Duchy of Brittany

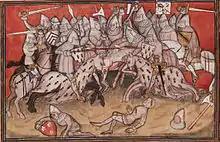
The Battle of Auray in 1364 resulting in victory for the House of Montfort in the Breton War of Succession

In the 14th century, the Breton War of Succession ensued; the title of Duke passed to the House of Montfort. John II died in 1305 and was succeeded by this son, Arthur II as Duke. Arthur II ruled independently of the French crown. His reign included several administrative innovations including the creation of several "battles" or districts meant to provide a stronger defense, and the creation of the Estates of Brittany, marking a critical step towards a parliamentary form of government. Arthur II's reign is also distinguished by his two marriages, the first to Mary of Limoges and the second to Yolande of Dreux, Queen of Scotland.